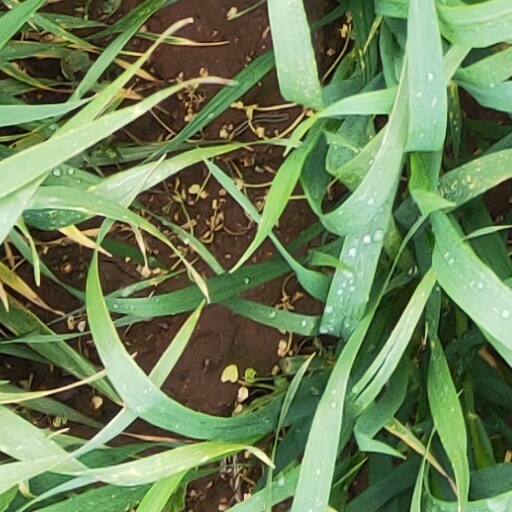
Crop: wheat